Aldo Polo

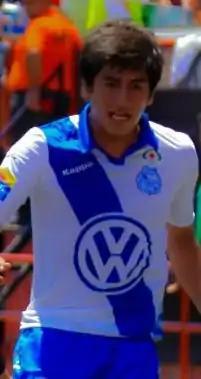
Polo playing for Puebla

Aldo Francisco Polo Ramirez (born 31 August 1983) is a Mexican former footballer.